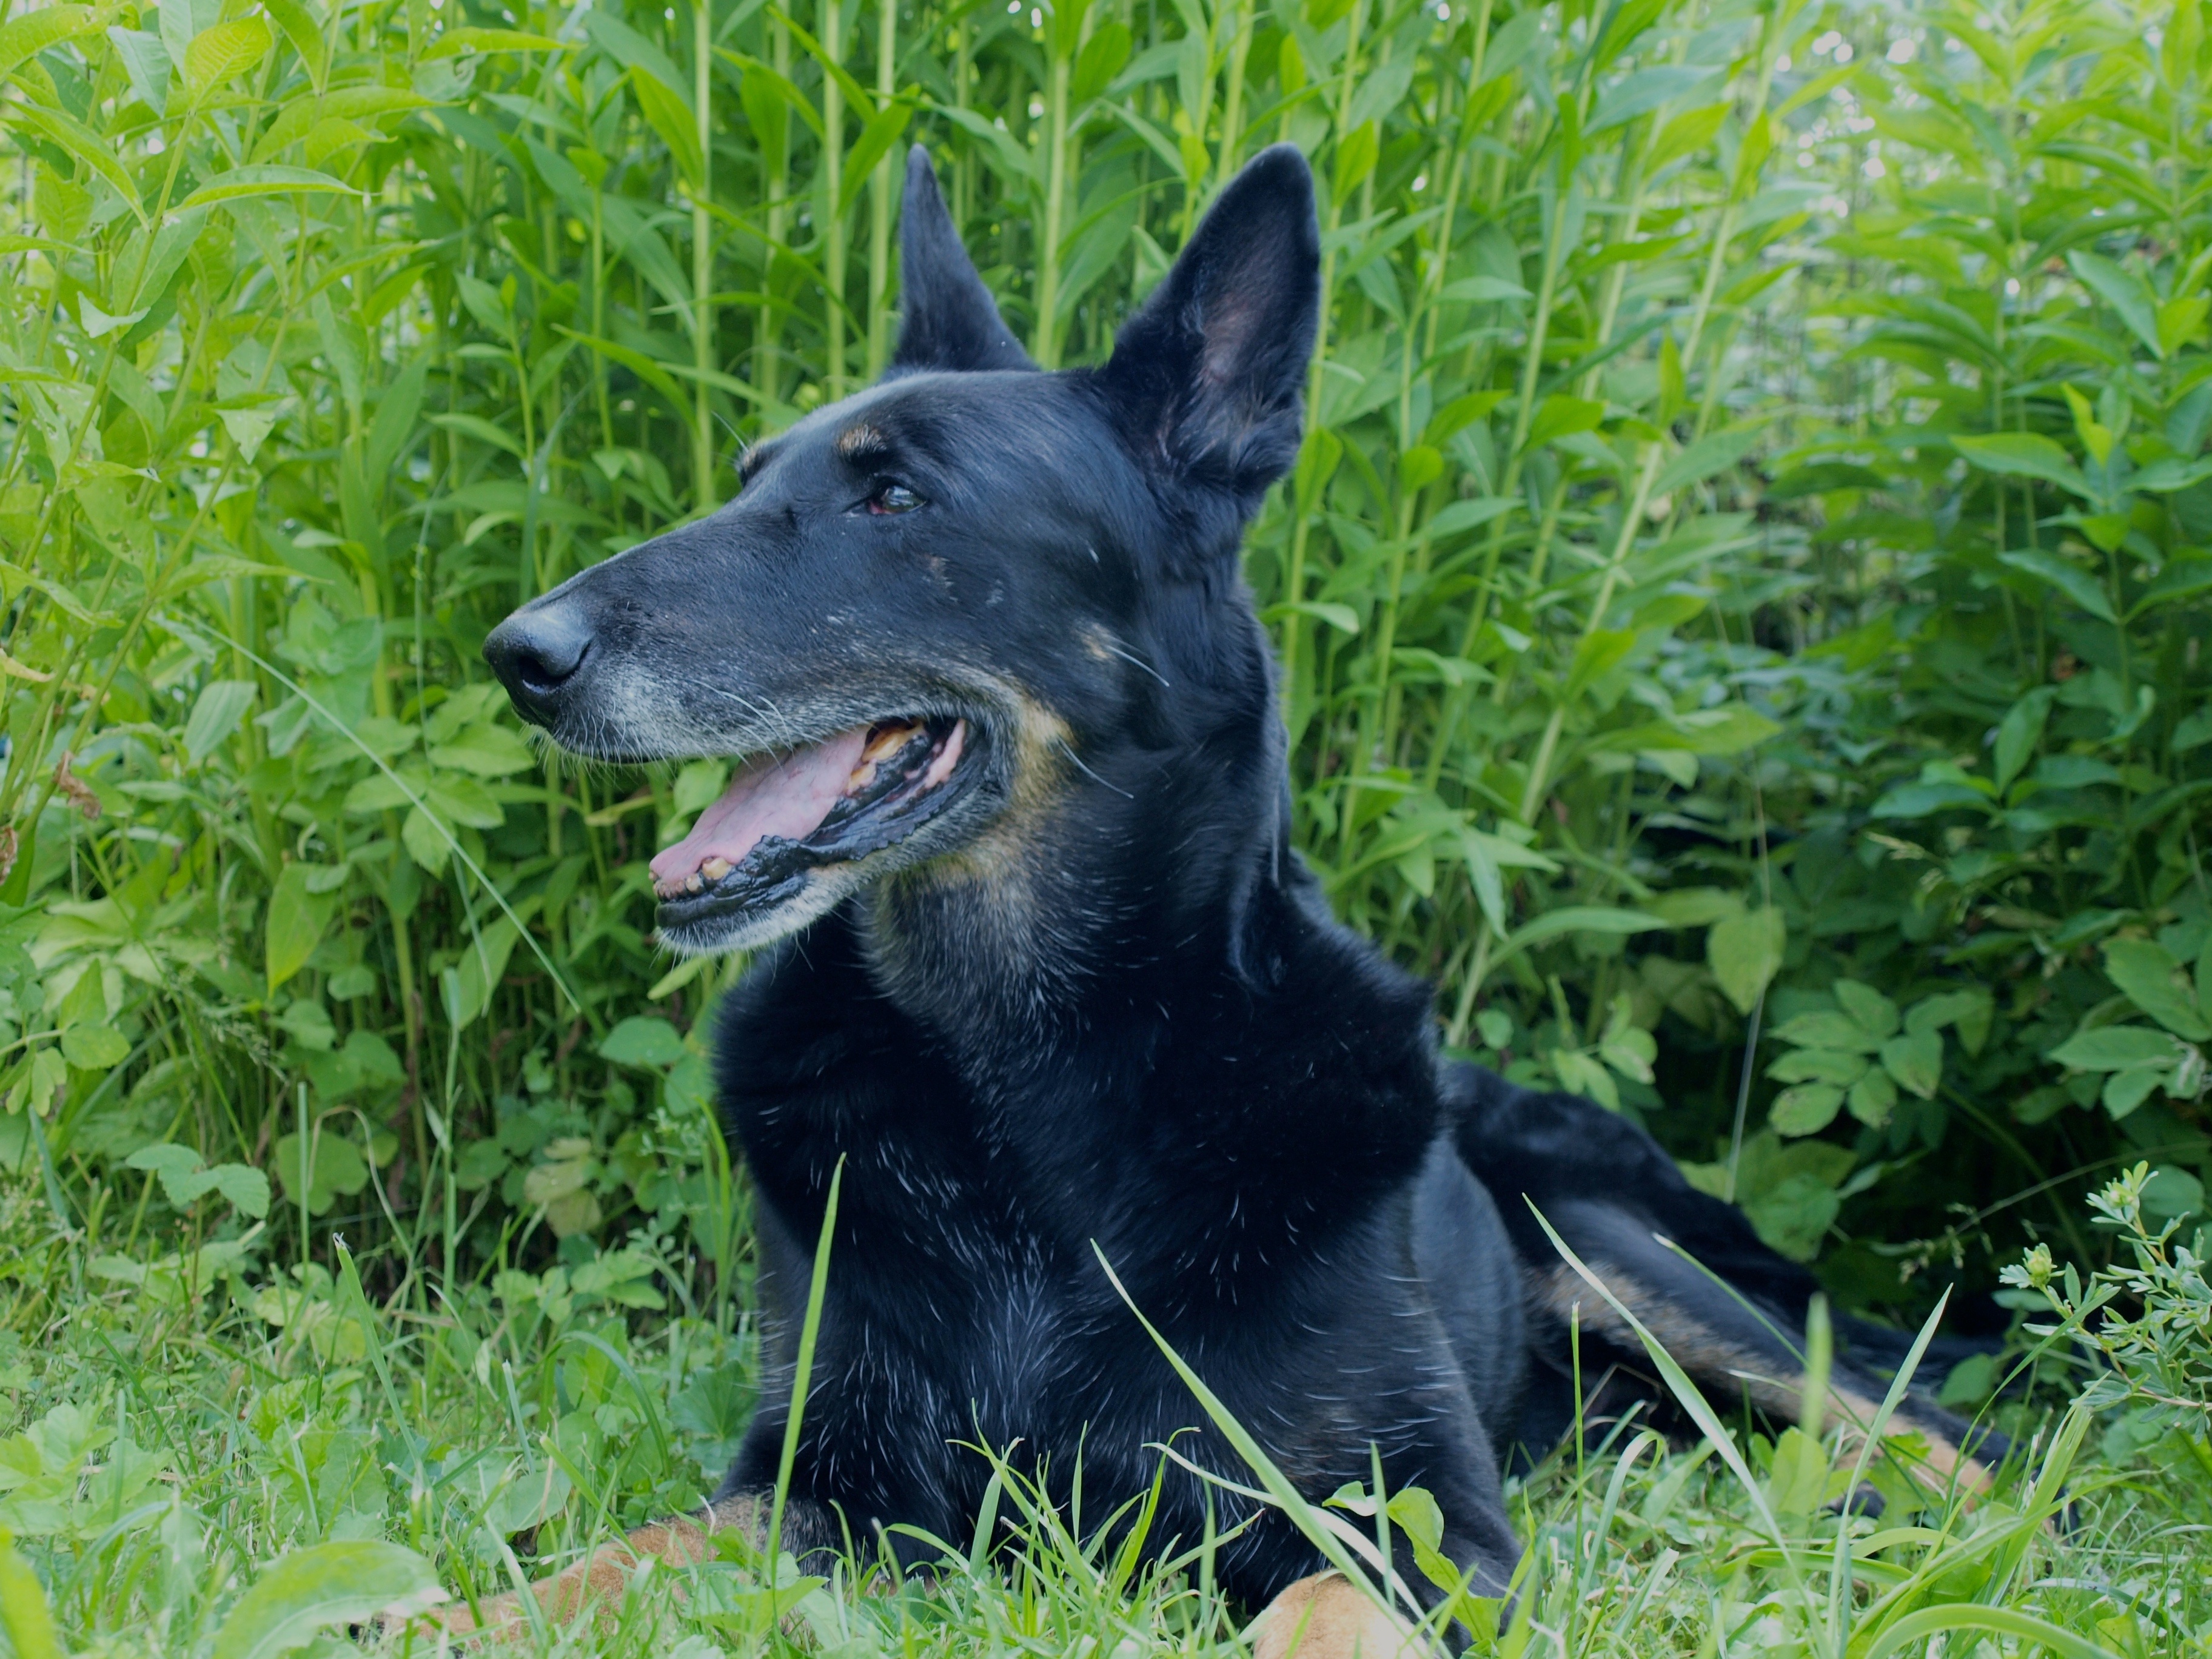
dog, vacation, mammal, grey, sports, vertebrate, old age, mongrel, dutch shepherd dog, dog like mammal, carnivoran, australian kelpie